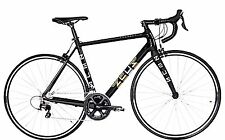
Vehicle type: Bikes